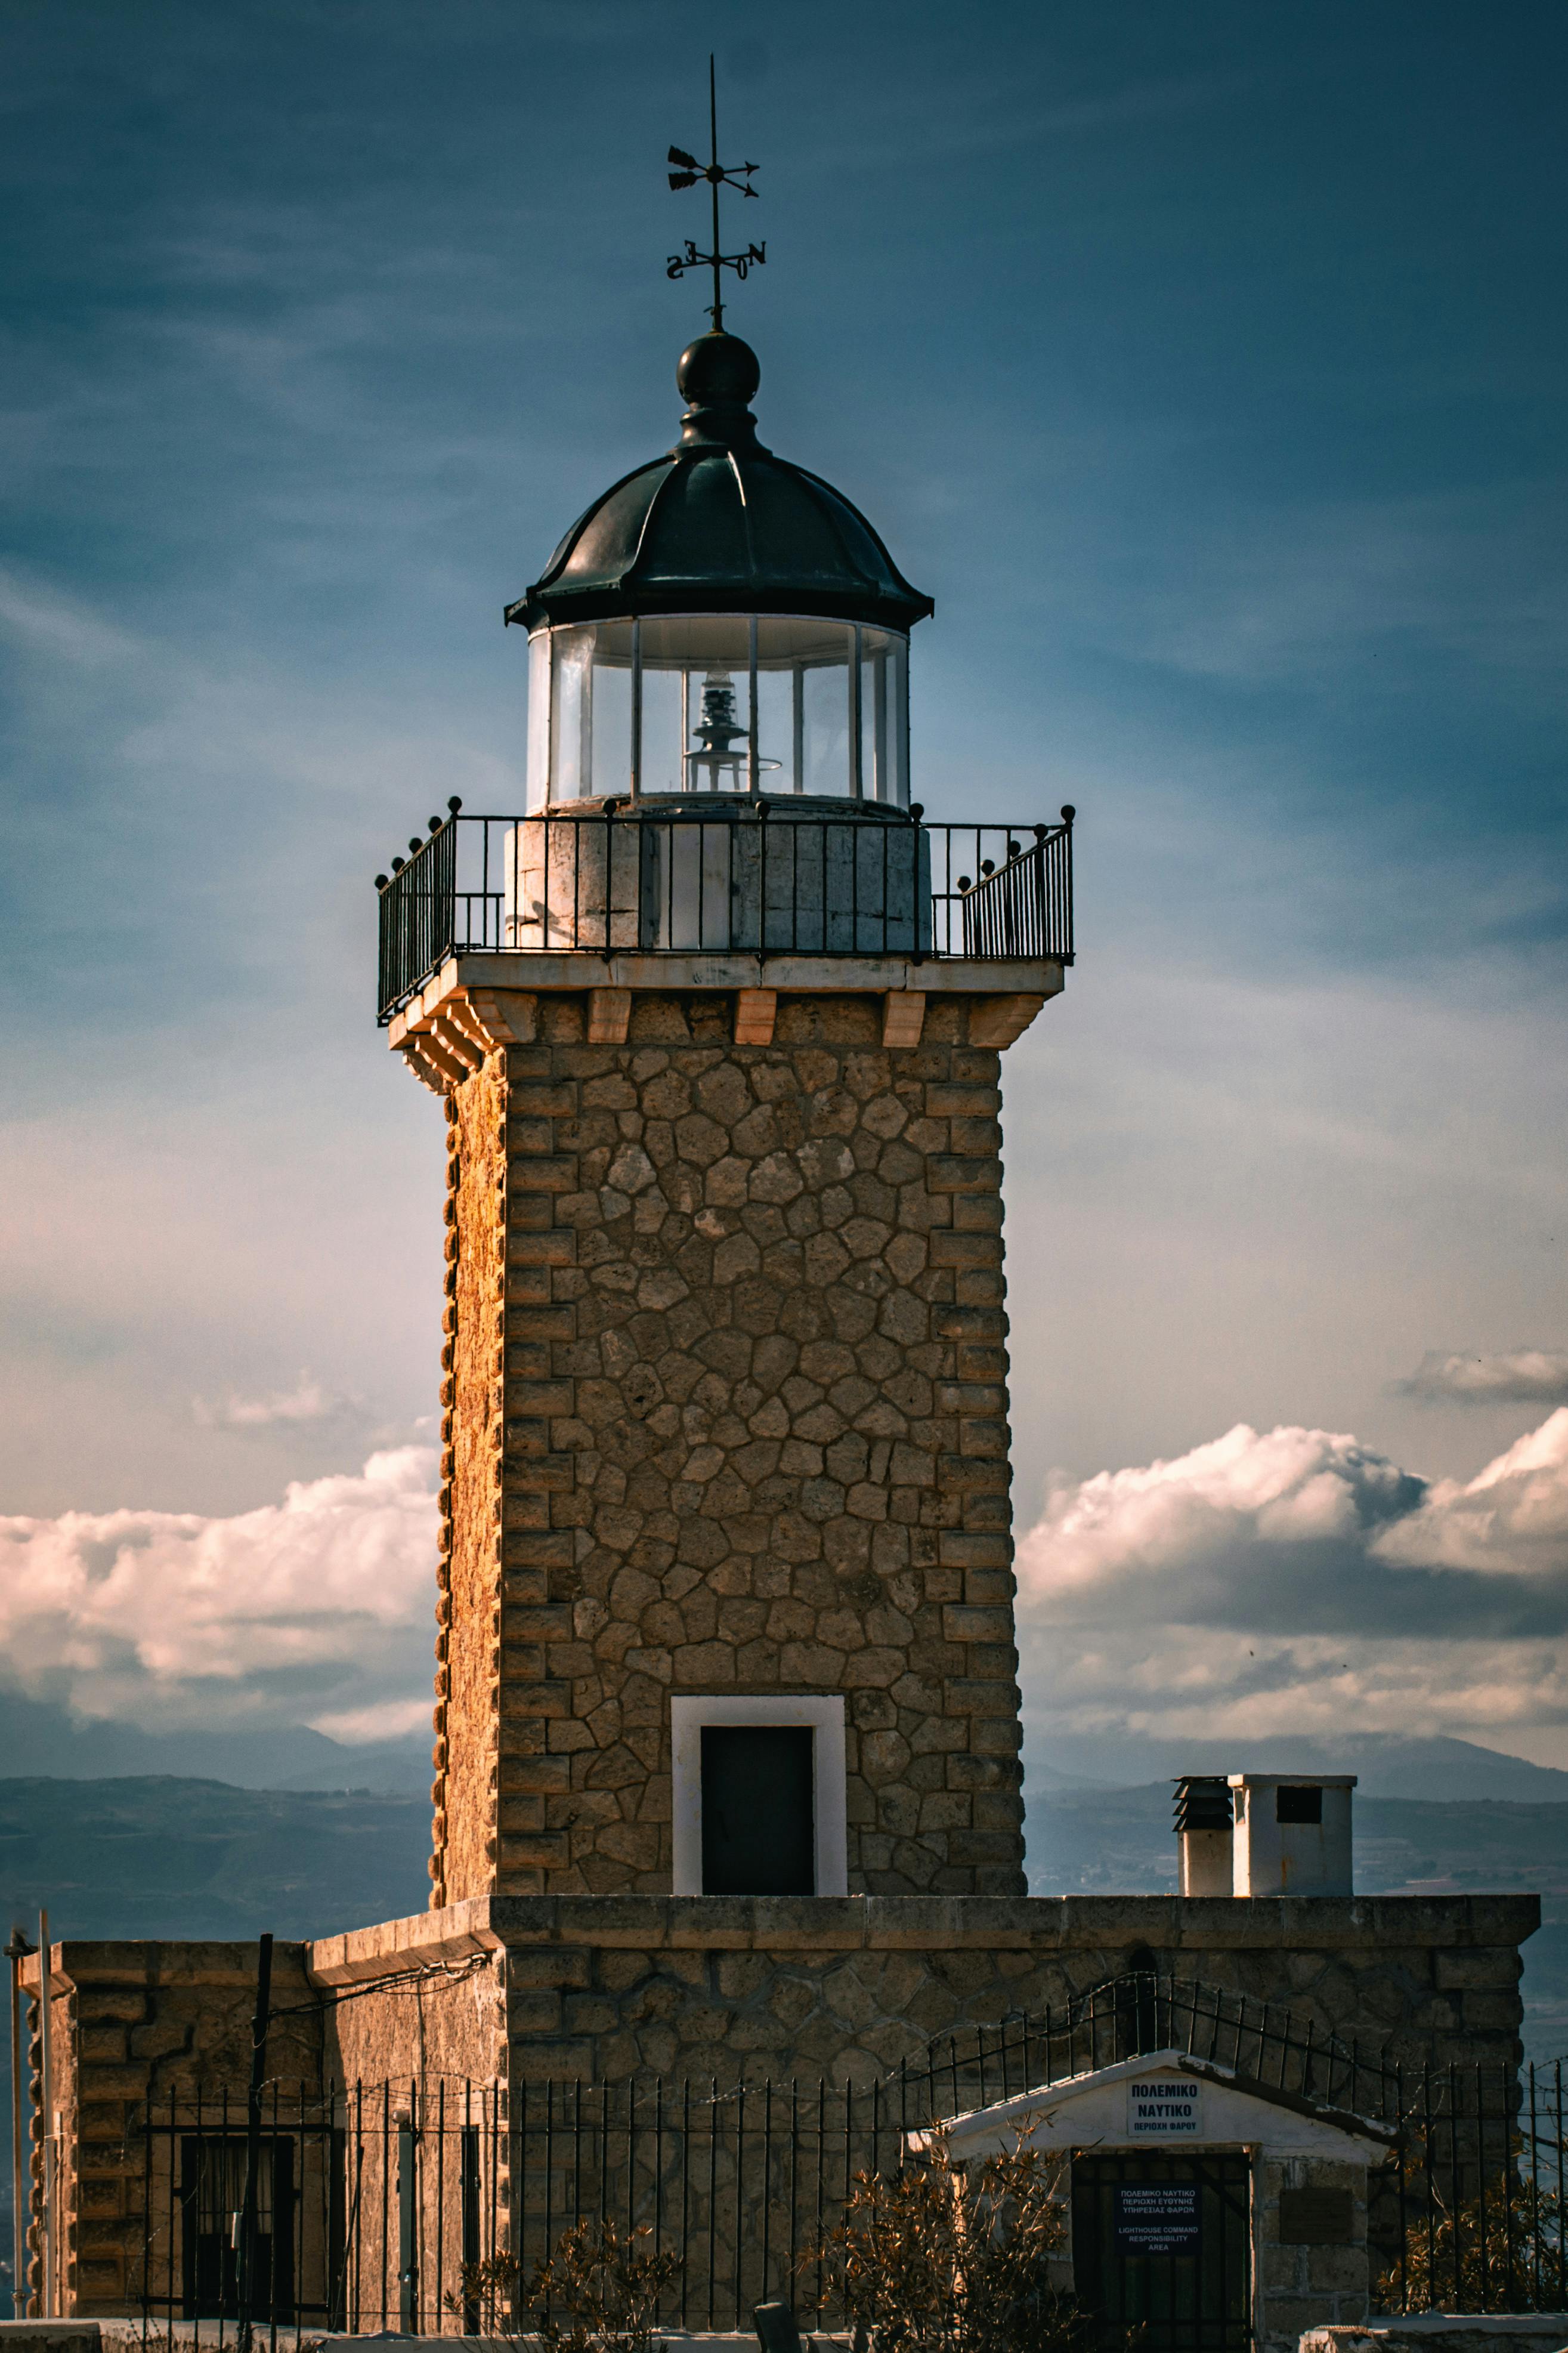
city, lighthouse, cloud, sky, tower, building, window, beacon, morning, roof, landmark, tree, art, observation tower, facade, horizon, finial, sea, ocean, evening, skyscraper, cumulus, house, turret, dome, brick, dusk